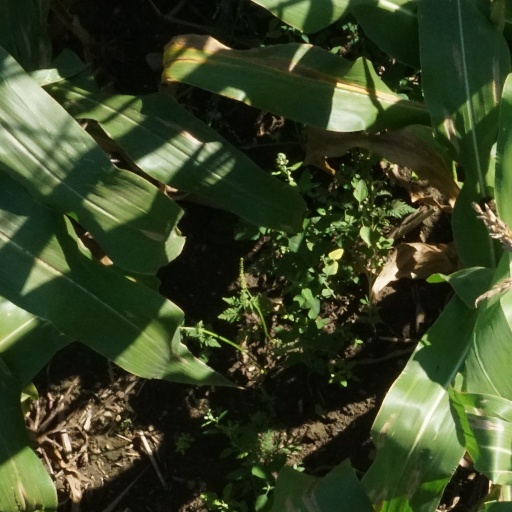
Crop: maize; corn